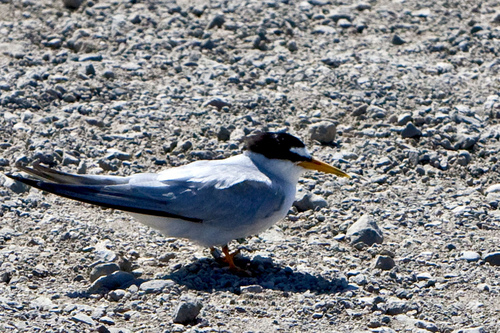
this bird sits close to the ground with his short yellow tarsus and feet; his bill is long and is also yellow and his color is mostly white with a black crown and primary feathers.
this is a white bird with a grey wing, black head and a pointed orange beak.
this is a small white bird with long tail feathers and a large straight beak.
a grey bird with a flat head and medium size pointed yellow beak.
this bird has a white belly and breast with a black crown and long pointy and bill.
this bird has feathers that are blue and has a white bellyshort bird with a long torso and beak.
a white and grey bird with black on its wing & tail feathers, it has a black crown and long, pointed yellow bill.
this white and black colored bird has a white superciliary on a black crown, and a long pointed yellow bill.
this bird has a pointed orange bill, with a black and white head.
Species: Least Tern